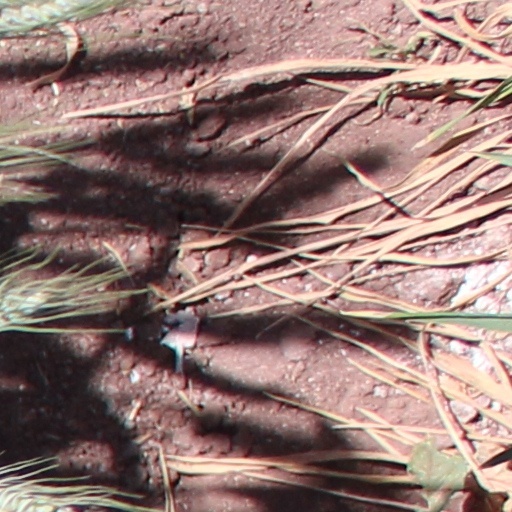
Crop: wheat